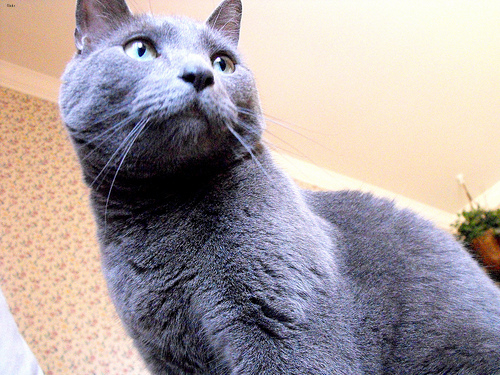
Animal: cat
Breed: Russian Blue